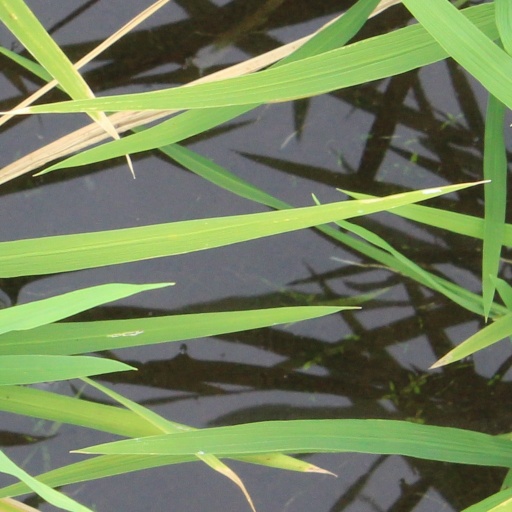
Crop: rice